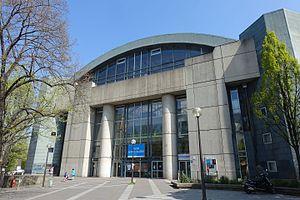
La piscine Georges-Vallerey ou piscine des Tourelles est un complexe aquatique situé 148 avenue Gambetta, près de la porte des Lilas, dans le 20ᵉ arrondissement de Paris. Construit à l'occasion des Jeux olympiques d'été de 1924, c'était la piscine du siège de la Fédération française de natation, et de nombreuses éditions des championnats de France de natation y ont été organisées.
La rue Antoinette-Fouque est une rue du 20ᵉ arrondissement de Paris. Elle relie l'avenue Gambetta au boulevard Mortier.